War correspondents in Syria

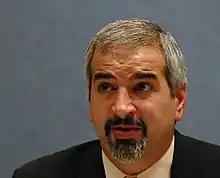
Anthony Shadid speaking at a conference

As of March 2013, it is estimated that 70,000 or more civilians had been killed and, according to the Doha Centre for Media Freedom and Syrian Journalists Association, 278 journalists were killed since the beginning of the civil war, between 2011 and 2015.